Ali Kerboua

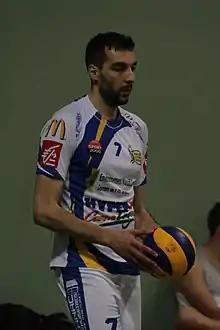
Kerboua in April 2017

Ali Kerboua (born April 17, 1983 in Blida, Algeria) is an Algerian volleyball player. He is a member of the Algeria men's national volleyball team.